Mick Grant

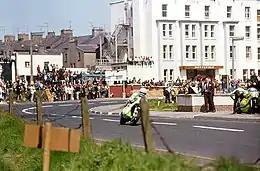
Grant racing in the 1975 North West 200 in Portrush.

He quickly became a works Norton rider alongside Peter Williams and Phil Read, part of the first Norton factory team since the Norton race-shop was disbanded in 1962, headed by ex-racer Frank Perris. In 1972, he teamed with Dave Croxford to win the Thruxton 500 endurance race on a 745 cc Norton Commando, and finished second to Williams in the 1973 F750 TT.